Marc Chagall

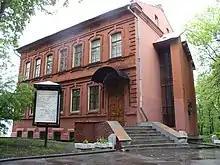
Chagall Art Centre in Vitebsk, Belarus

Even before arriving in the United States in 1941, Chagall was awarded the Carnegie Prize third prize in 1939 for ""Les Fiancés"". After being in the US he discovered that he had already achieved "international stature", writes Cogniat, although he felt ill-suited in this new role in a foreign country whose language he could not yet speak. He became a celebrity mostly against his will, feeling lost in the strange surroundings.